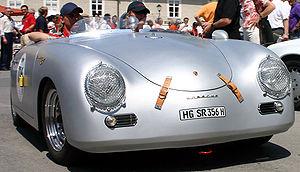
La Porsche 356 fut la troisième voiture de la marque allemande Porsche. Conçue par Ferry Porsche sur les bases mécaniques de la Volkswagen Coccinelle et dessinée par Erwin Komenda, elle sera produite en série de 1948 à 1965.